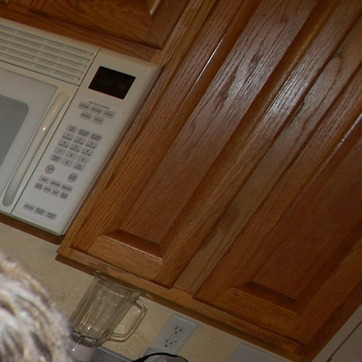
Material: wood